Gene Roddenberry

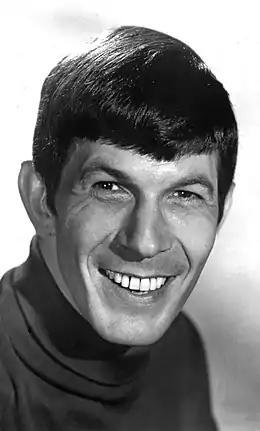
Leonard Nimoy first worked with Roddenberry on "The Lieutenant".

He wrote scripts for a number of other series in his early years as a professional writer, including "The Jane Wyman Show", "Bat Masterson" and "Jefferson Drum". Roddenberry's episode of the series "Have Gun – Will Travel", "Helen of Abajinian", won the Writers Guild of America award for Best Teleplay in 1958. He also continued to create series of his own, including a series based on an agent for Lloyd's of London called "The Man from Lloyds". He pitched a police-based series called "Footbeat" to CBS, Hollis Productions, and Screen Gems. It nearly made it into ABC's Sunday-night lineup, but they opted to show only Western series that night.